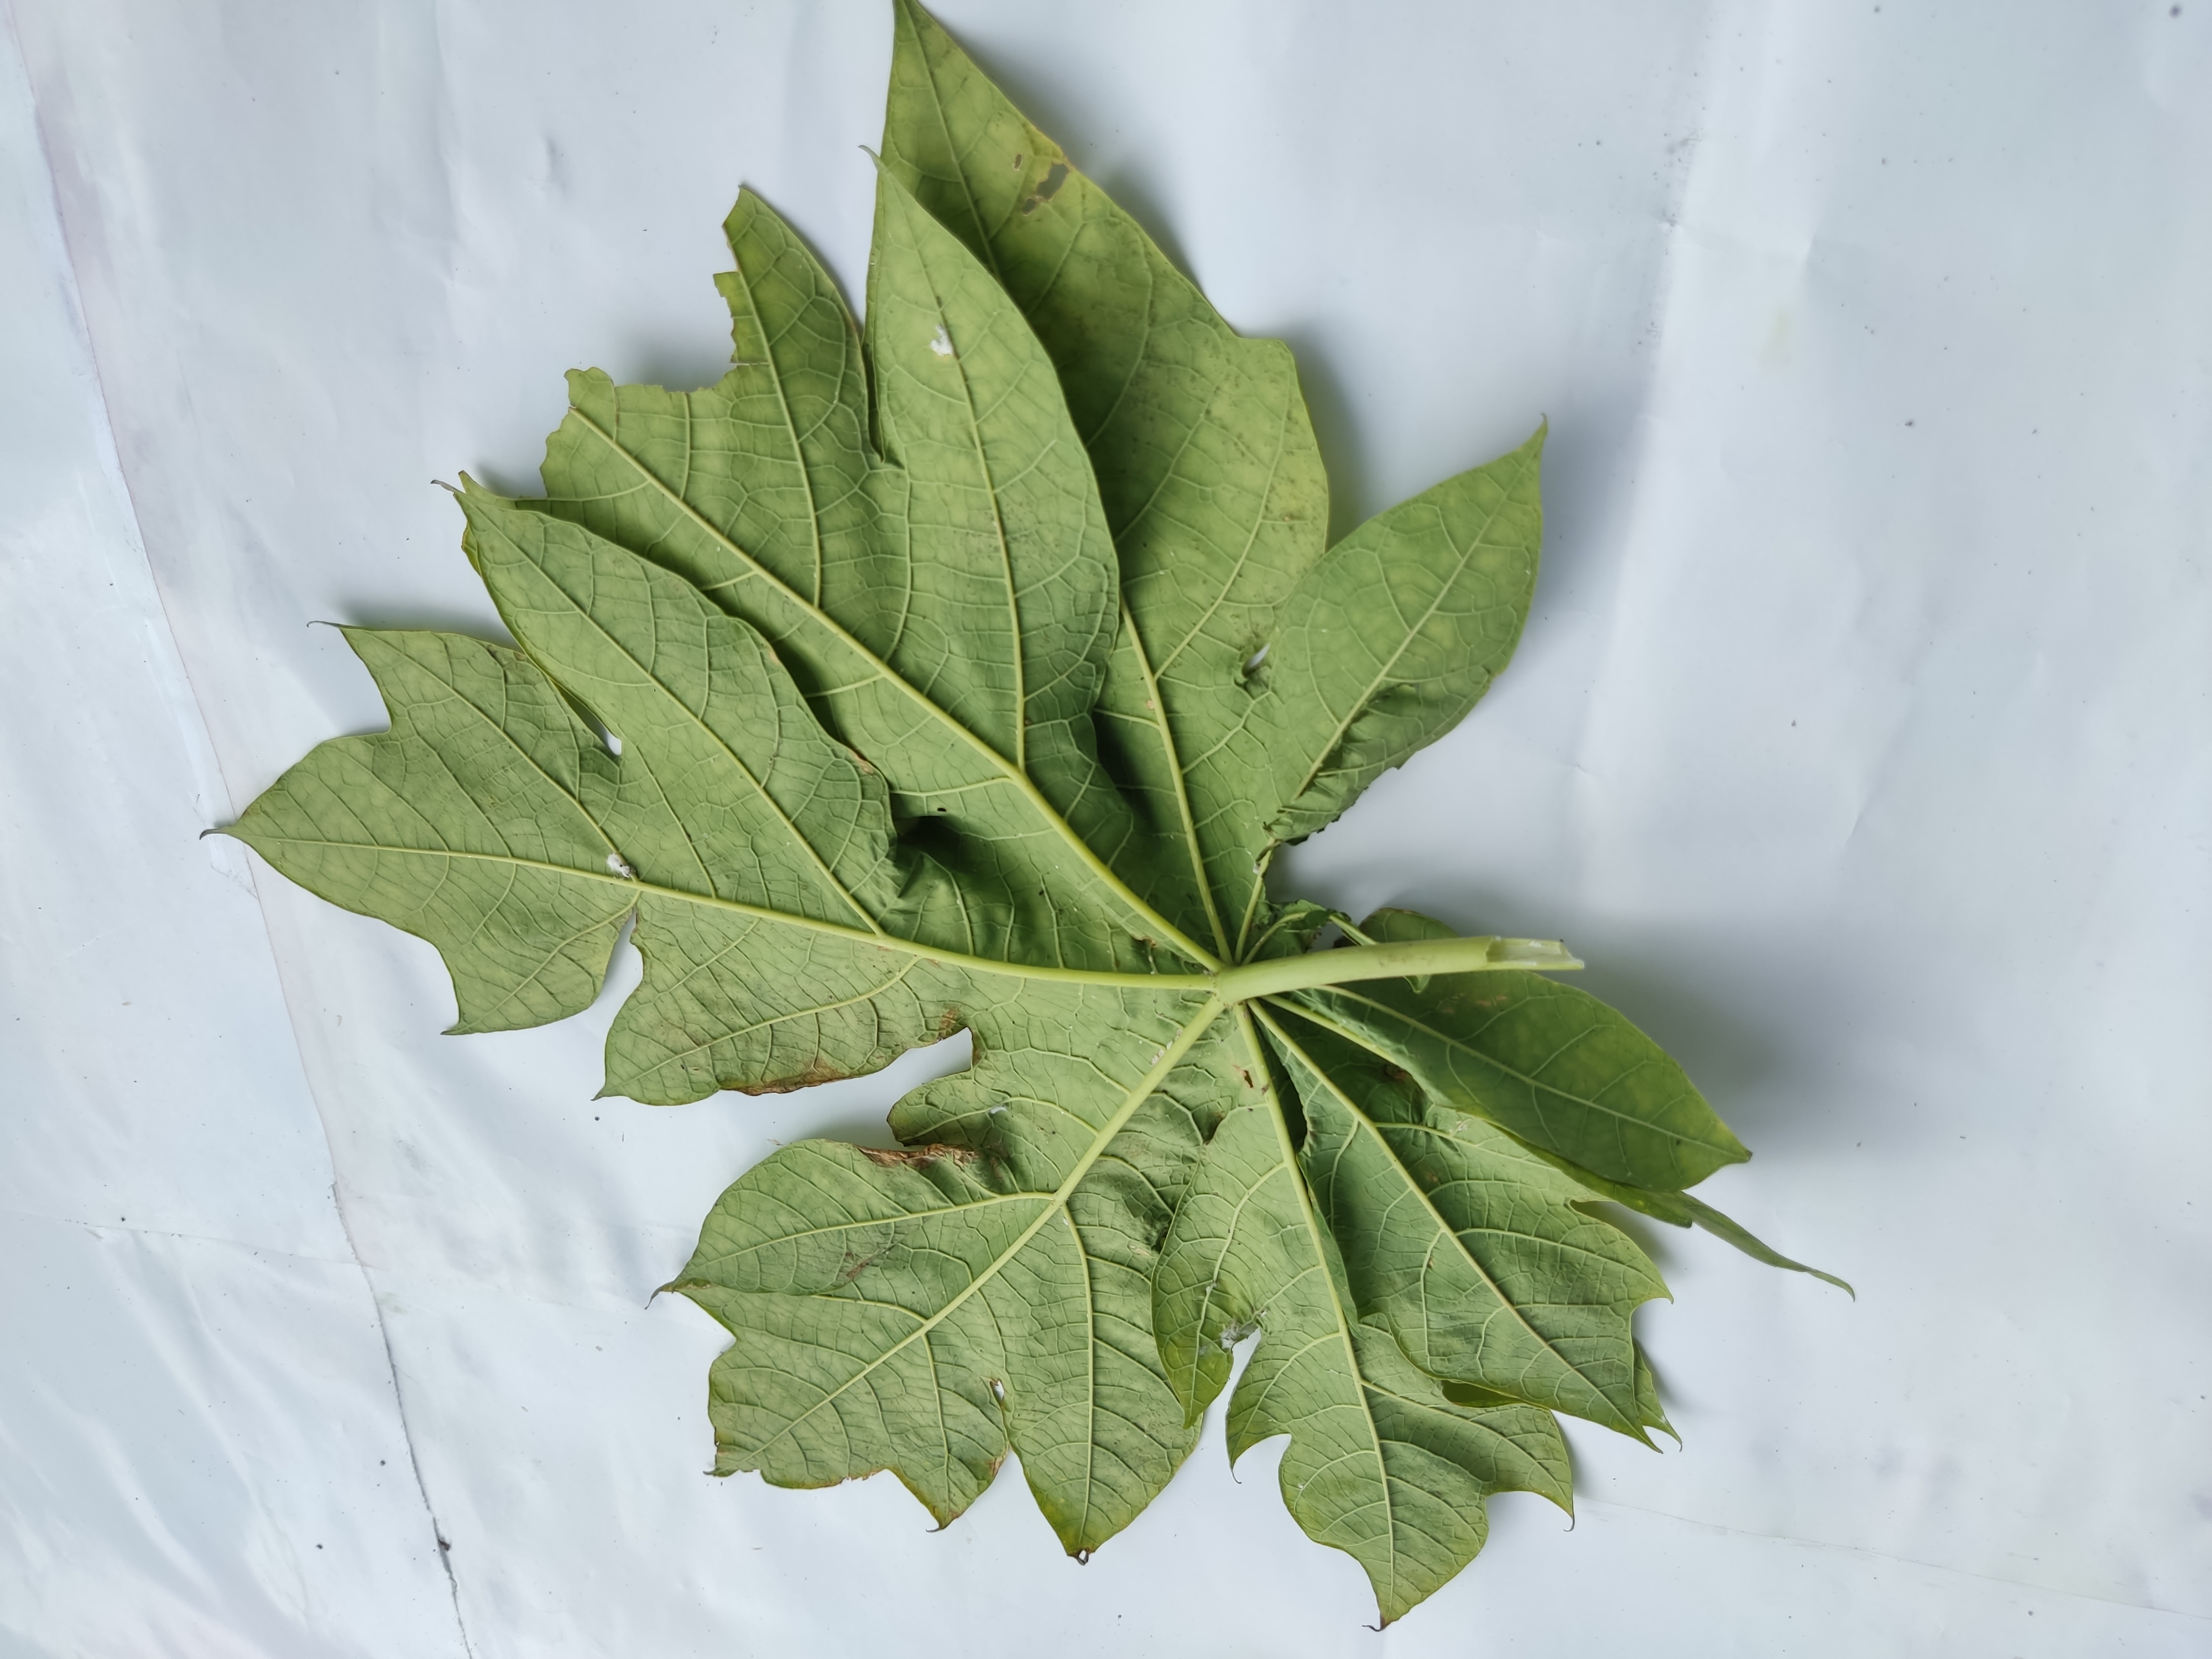
Label: Ring Spot